Astley Green Colliery

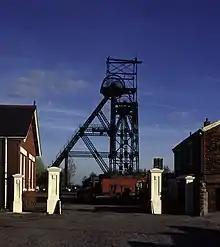
Astley Green Colliery

Astley Green Colliery was a coal mine in Astley, Greater Manchester, then in the historic county of Lancashire, England. It was the last colliery to be sunk in Astley. Sinking commenced in 1908 by the Pilkington Colliery Company, a subsidiary of the Clifton and Kersley Coal Company, at the southern edge of the Manchester Coalfield, working the Middle Coal Measures where they